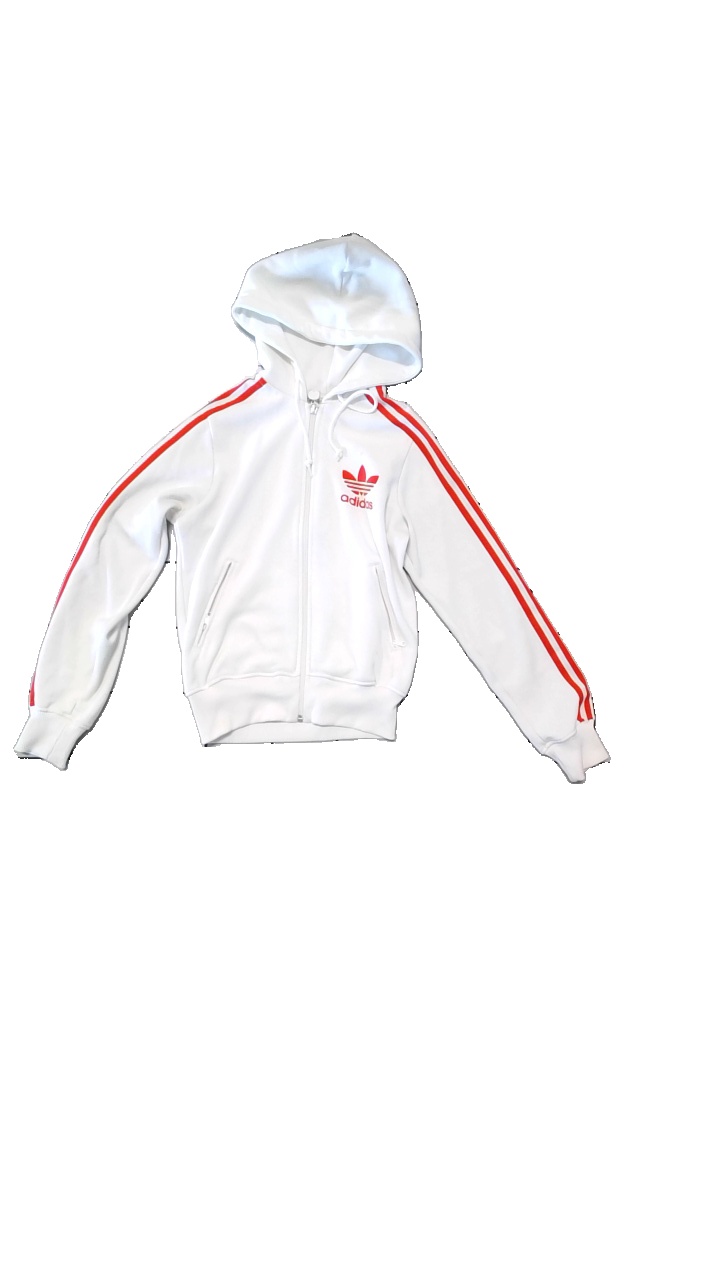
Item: Sweater (Unisex)
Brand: Adidas
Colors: White, Red
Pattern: Logo print
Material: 87% Polyester, 13% Cotton
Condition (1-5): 3
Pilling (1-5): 2
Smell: Minor
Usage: Reuse
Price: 100-150